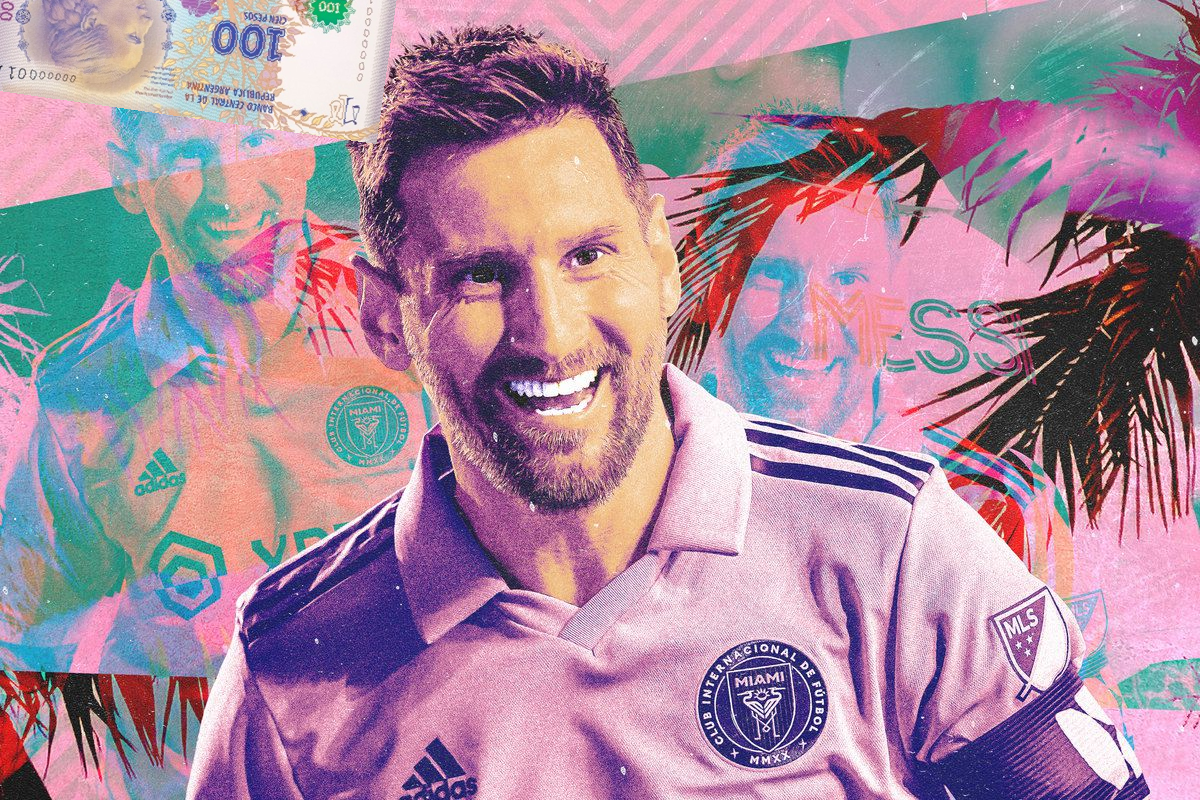
Denominación: 100